French frigate Preneuse (1794)

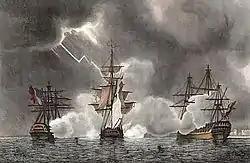
Destruction of the "Preneuse"

On 11 December 1799, as she returned to Île de France, "Preneuse" encountered the 74-gun , under Captain John Osborn, off Port Louis. "Tremendous" gave chase. As "Preneuse" closed to the land, the 50-gun , under Captain William Hotham, cut her escape route. While "Preneuse" was attempting to sail under the protection of the coastal forts at Baie-du-Tombeau, erratic winds drove her ashore. The British closed in and battered "Preneuse", which Lhermitte then deemed lost. He had the crew abandon ship, while he stayed behind with his officers, struck the colours and scuttled the frigate. British boats attempted to recover "Preneuse", but she came under fire from the coastal batteries and they abandoned the attempt.